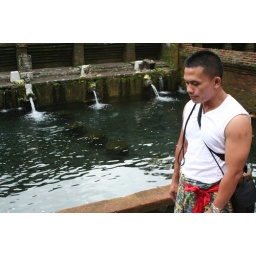
charlie brown in the water temple